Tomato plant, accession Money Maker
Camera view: bottom (45 deg); turntable rotation: 240 degrees
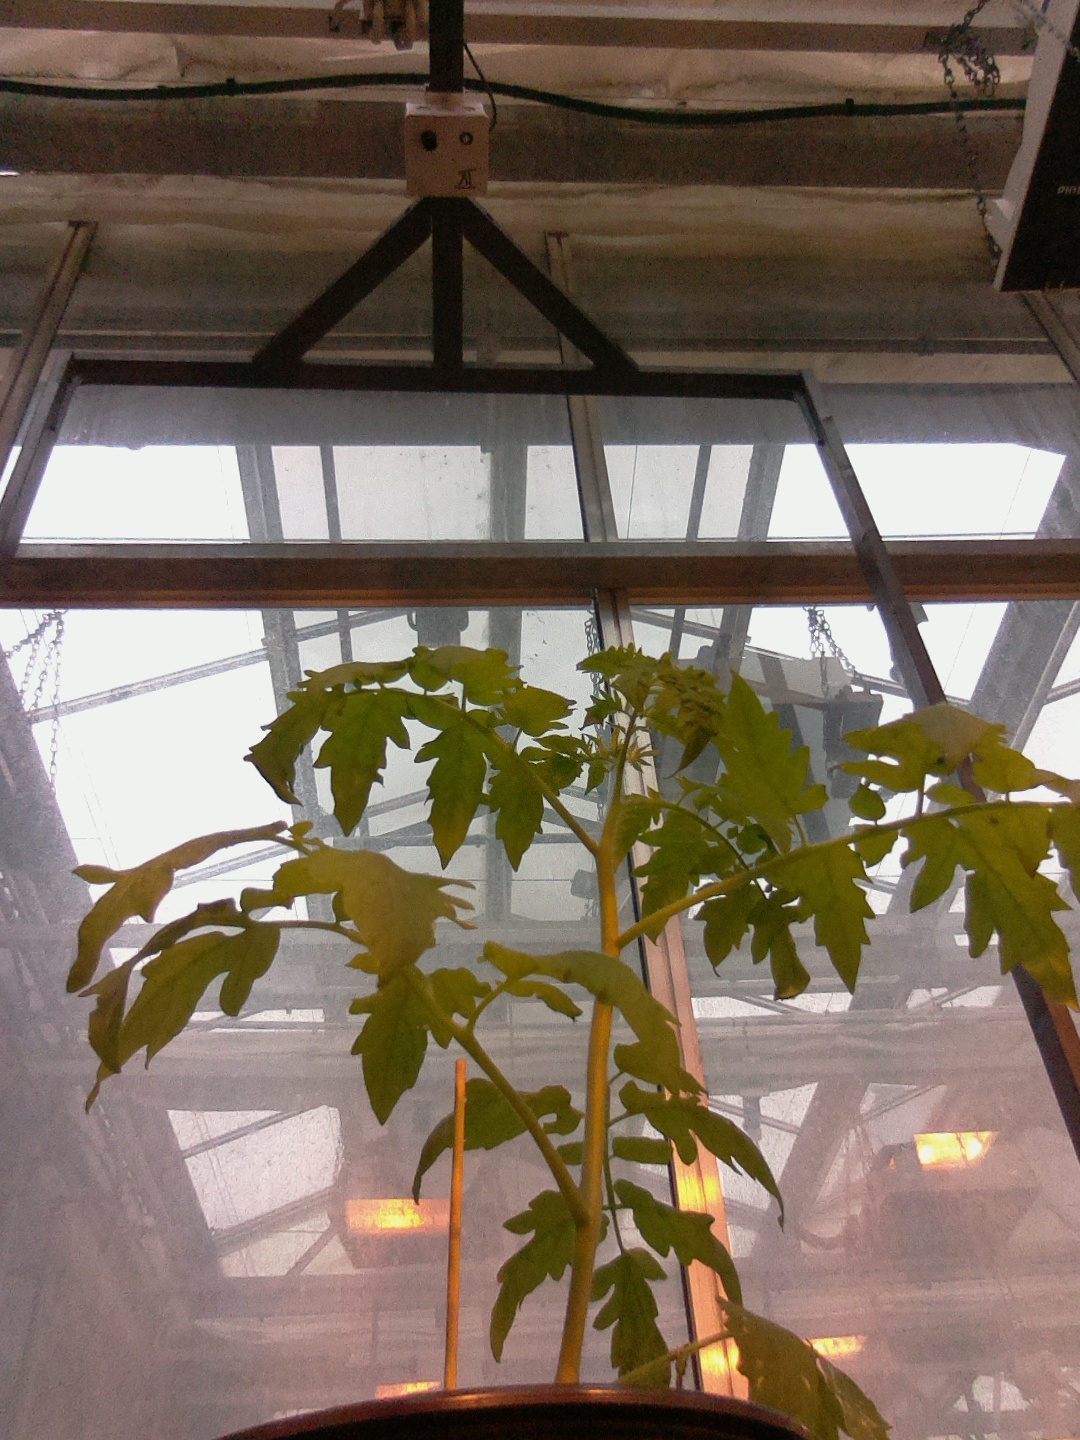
BBCH growth stage 14: 8 of true leaves visible